Chromosome 4 open reading frame 50

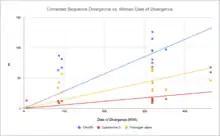
Corrected Sequence Divergence vs Estimated Date of Divergence. Blue indicates C4orf50. Red indicates Cytochrome C. Yellow indicates Fibrinogen alpha.

C4orf50 in "Homo sapiens" is poorly conserved. It is found in vertebrates but not invertebrates and has many orthologs including mammals, reptiles, birds, amphibians, and fish. Table 1 below shows orthologs of C4orf50 in mammals, reptiles, birds, amphibians, and fish. C4orf50 is evolving considerably quickly compared to reference sequences Cytochrome C and Fibrinogen alpha. This is shown to the right when comparing the divergence rates of C4orf50, Cytochrome C, and Fibrinogen Alpha.